Stuckist demonstrations

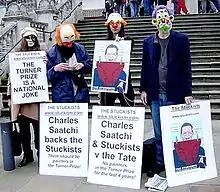
Stuckist protest against the Turner Prize, 19 October 2004, enlisting Charles Saatchi's name

In 2003, the Stuckists displayed two blow-up sex dolls to parody Jake and Dinos Chapman's bronze (painted) sculpture modelled on one. As guests, including Jay Jopling, Tracey Emin, Victoria Miro and Jake Chapman, arrived, they were greeted with the announcement, "Turner Prize preview—see the original here and the copy inside." Sarah Kent, art editor of Time Out, commented, "Fucking Stuckists... yes, you can quote me." Inside Tate Britain, on live television, Serota introduced Sir Peter Blake, who before he announced the winner, started his speech: "Thank you very much Nick. I'm quite surprised to be here tonight, because two days ago I had a phone call asking if I would be a judge for the Not the Turner Prize. And two years ago I was asked by the Stuckists to dress as a clown and come and be on the steps outside, so I am thrilled and slightly surprised to be here." There were cheers from the guests.